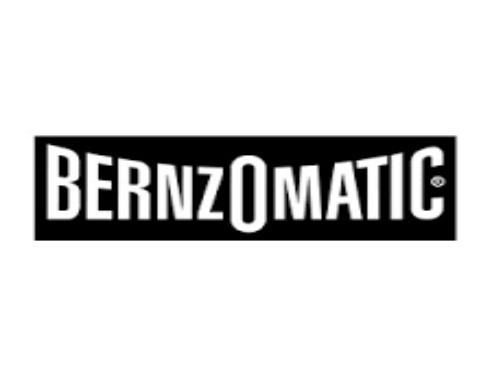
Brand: bernzomatic
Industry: Necessities